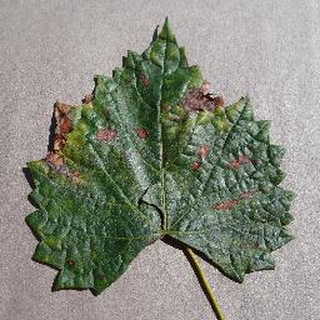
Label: grape_esca_black_measles